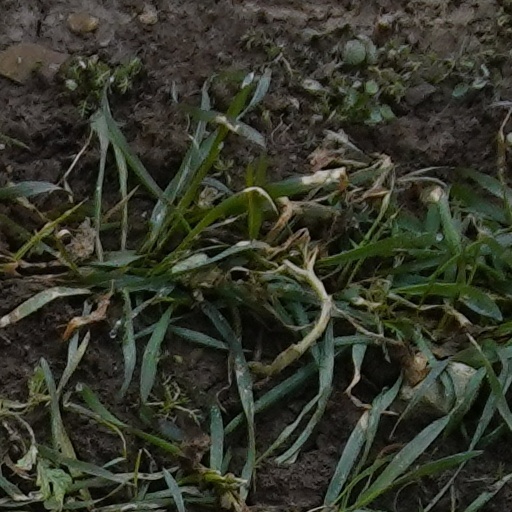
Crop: wheat